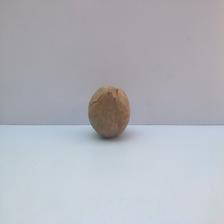
Size: Spoiled